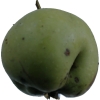
Label: Apple 12